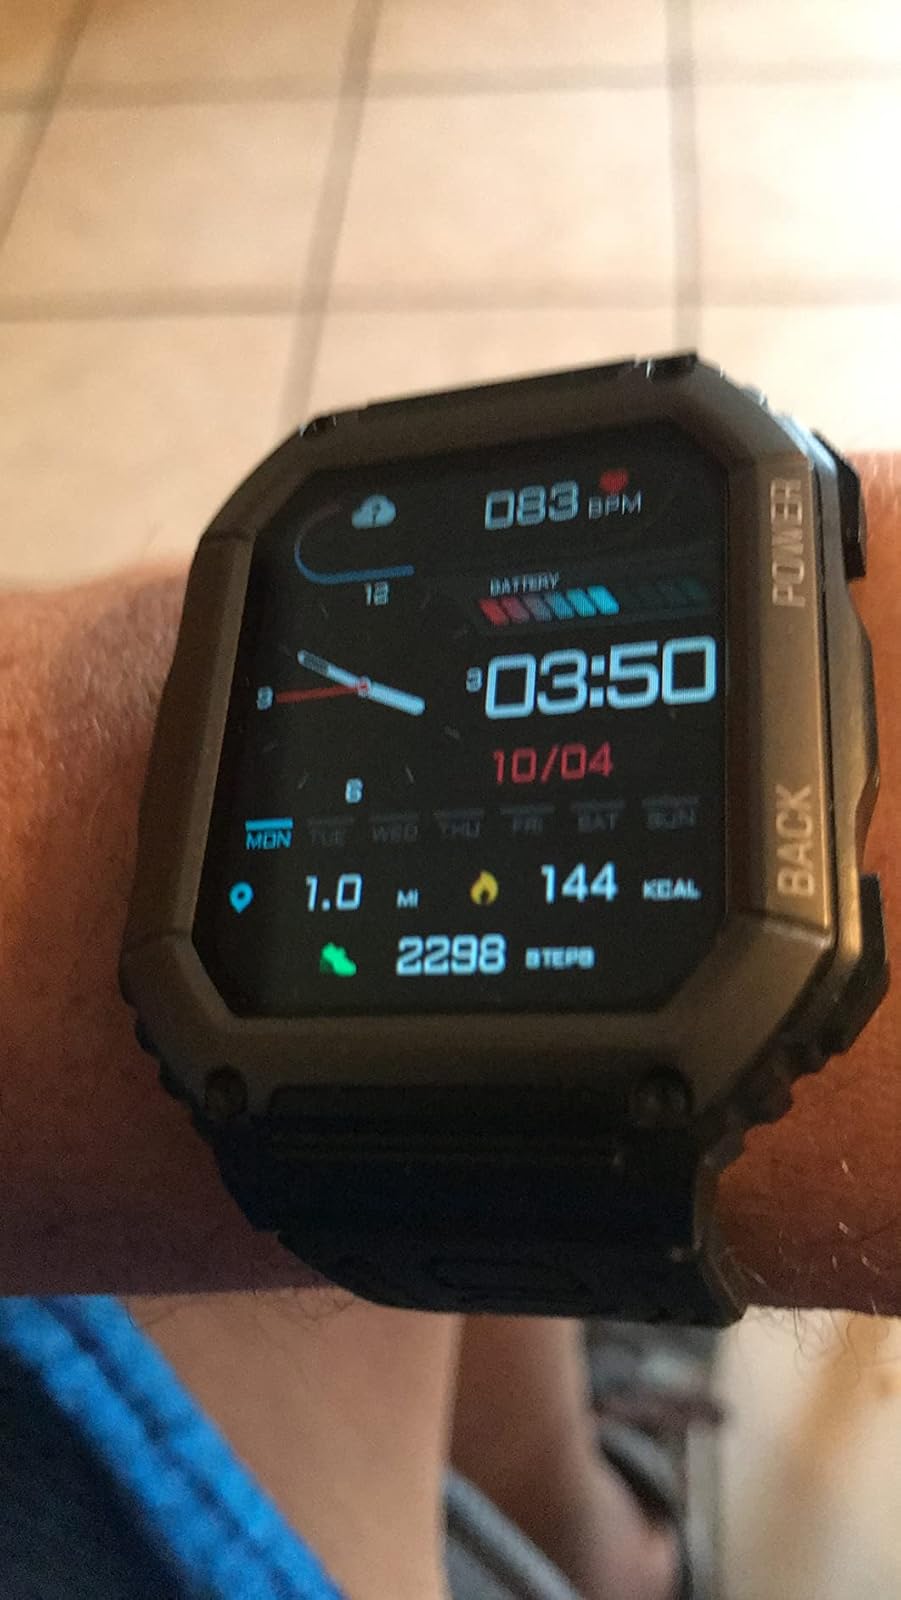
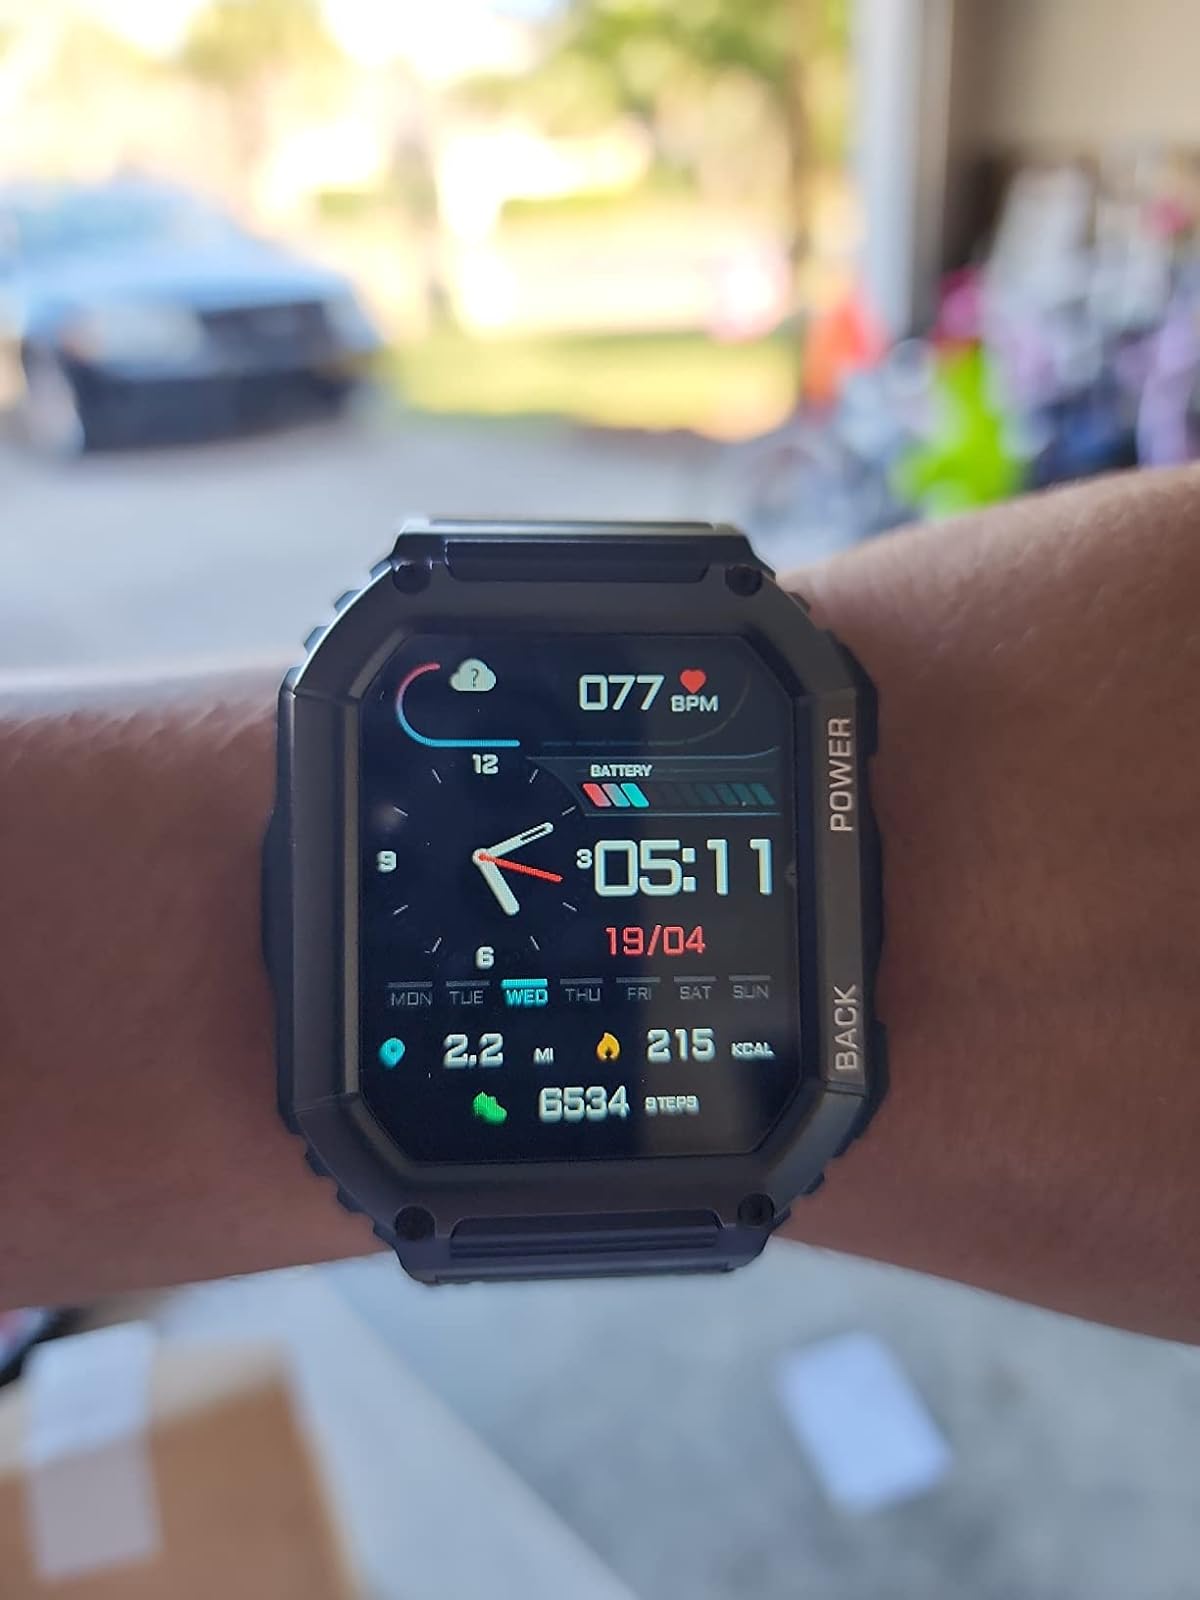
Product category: smartwatch
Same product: yes